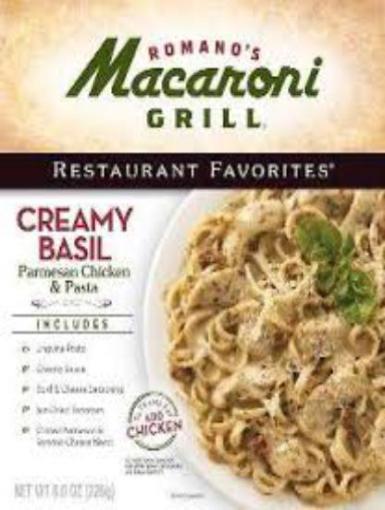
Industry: Food